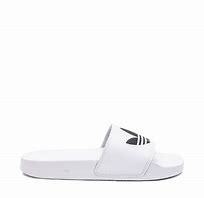
Brand: Adidas
Model: Adilette Lite